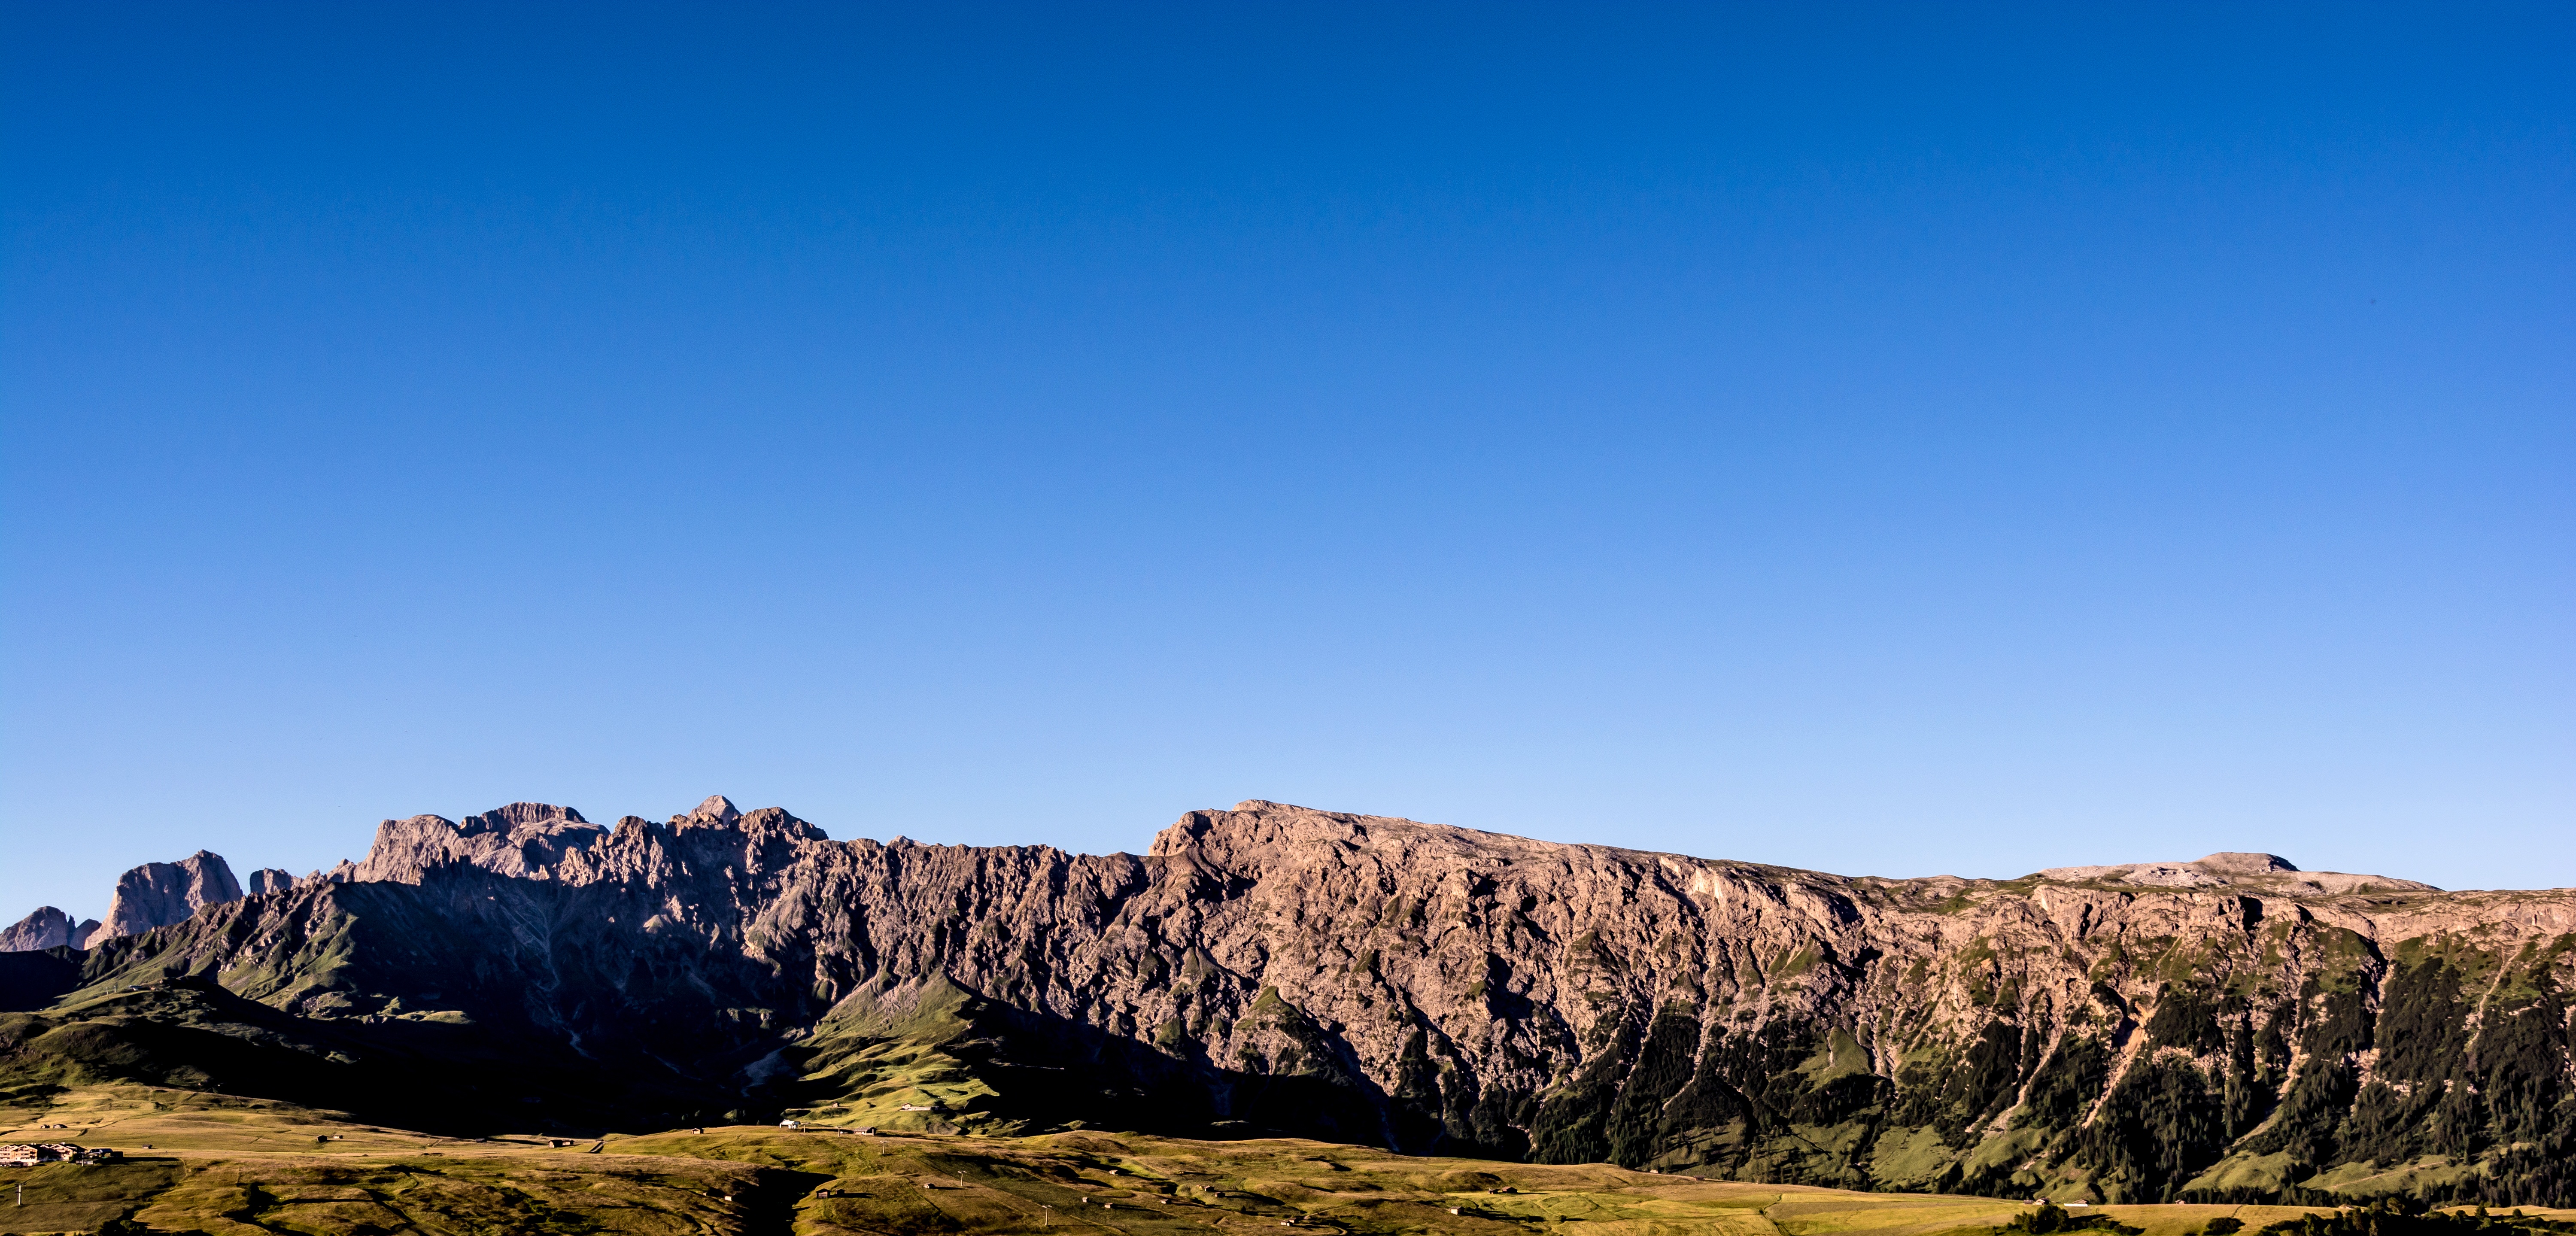
landscape, nature, rock, horizon, wilderness, mountain, sky, hill, valley, mountain range, panorama, terrain, national park, ridge, badlands, plateau, landform, natural environment, geographical feature, mountainous landforms